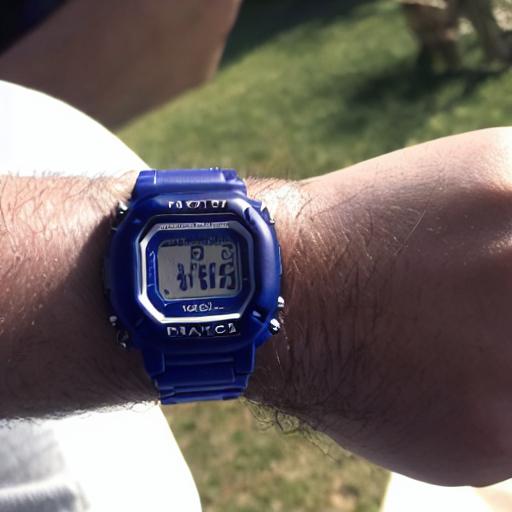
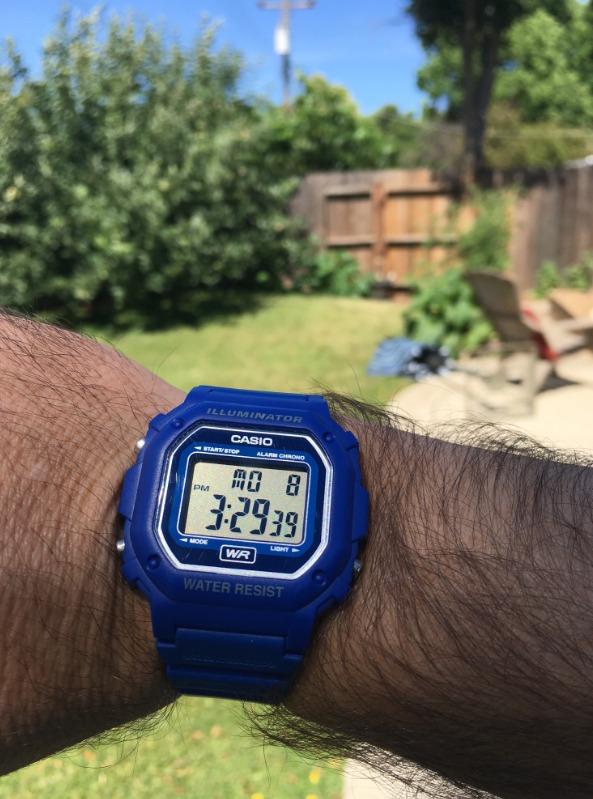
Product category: accessories_watch
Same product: no